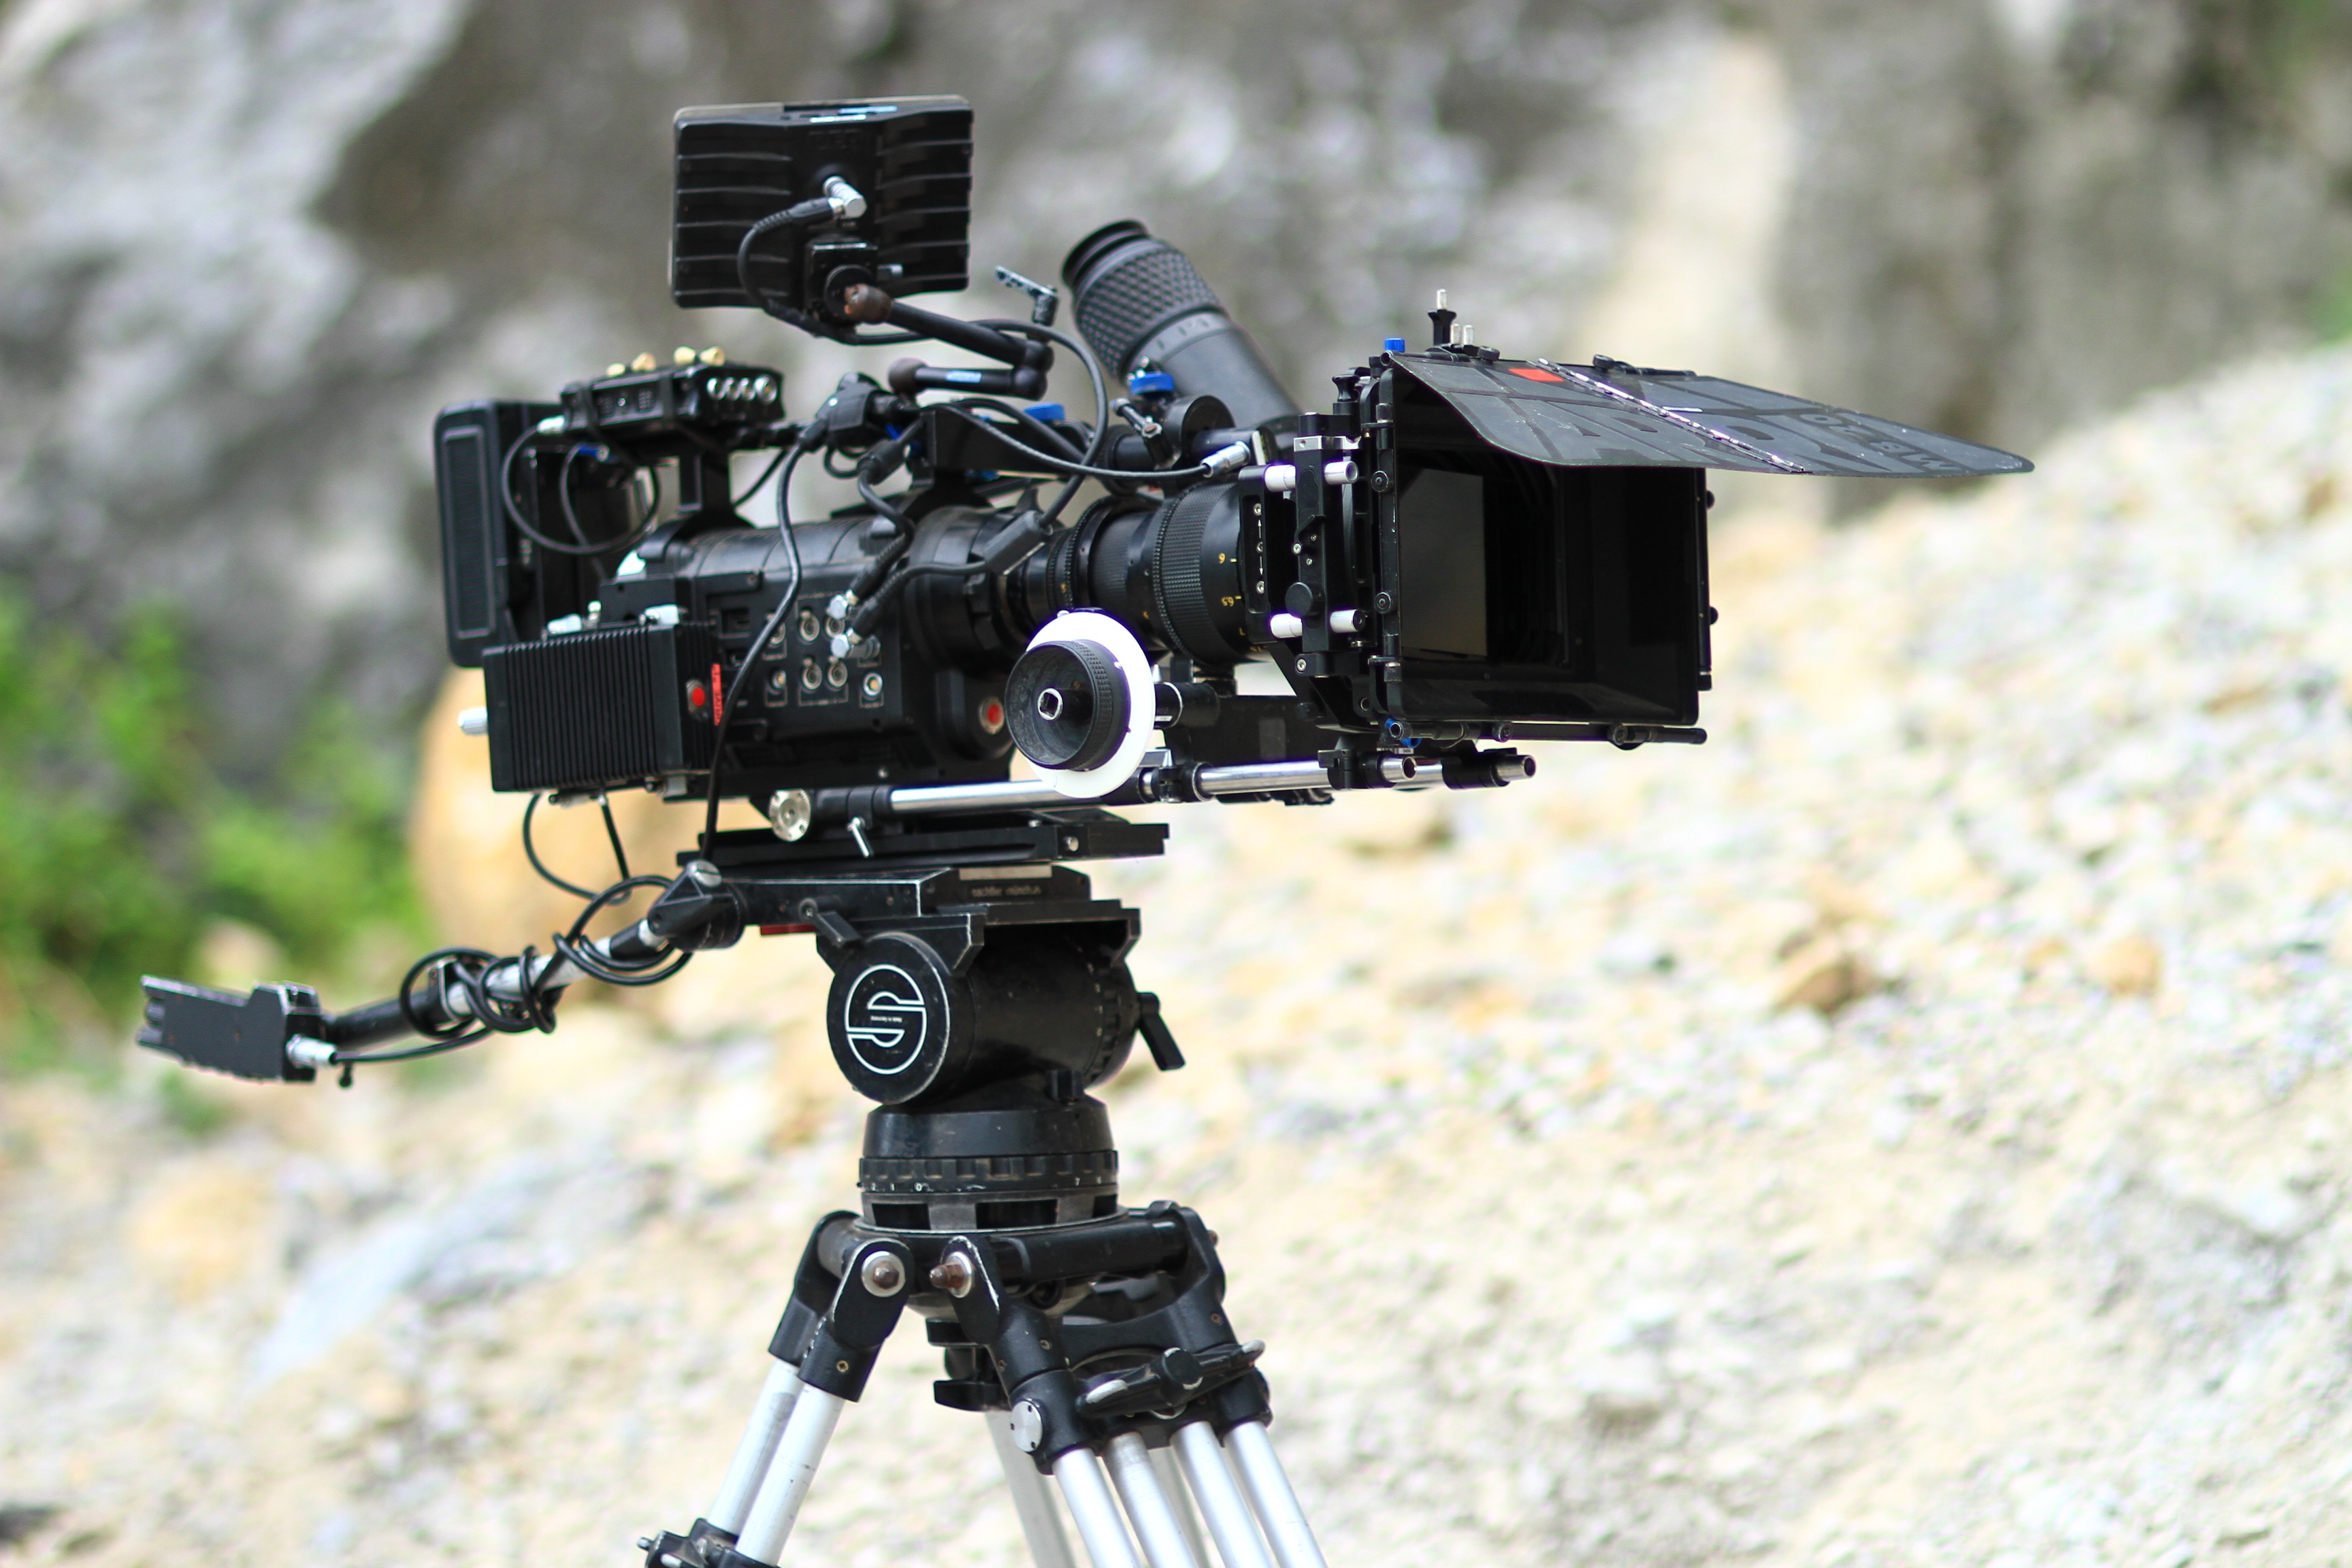
technology, camera, film, digital camera, tripod, film production, camera operator, movie production